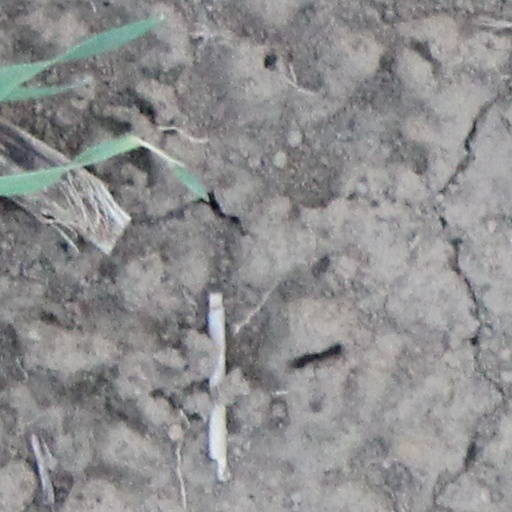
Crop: wheat